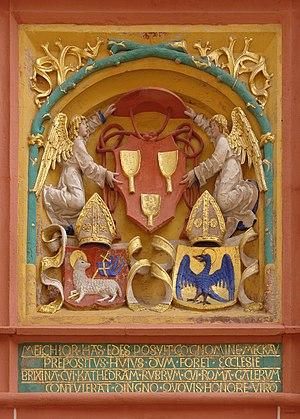
Melchior von Meckau, le cardinal de Bressanone est un cardinal allemand du début du XVIᵉ siècle. Son père est conseiller de l'empereur Maximilien Iᵉʳ du Saint-Empire.
Le droit héraldique de l'Église catholique est fondé sur l'ordre hiérarchique de sa constitution. Tandis que le droit d'état de la noblesse, à l'origine des armoiries, était subordonné à l'exercice du métier des armes et à la naissance, le droit d'état de la hiérarchie est fondé sur l'exercice des charges ecclésiastiques et sur une consécration. La naissance ne joue aucun rôle décisif.